Felicitas Goodman

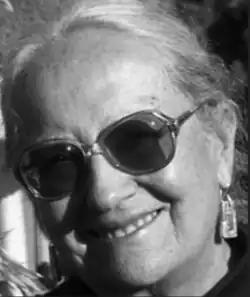

Felicitas D. Goodman (January 30, 1914 – March 30, 2005) was a Hungarian-born American linguist and anthropologist. She was a highly regarded expert in linguistics and anthropology and researched and explored Ecstatic Trance Postures for many years. She studied the phenomenon of speaking in tongues in Pentecostal congregations in Mexico. She is the author "Speaking in Tongues" and "Where the Spirits Ride the Wind: Trance Journeys and Other Ecstatic Experiences". Her work has been published mostly in the United States and Germany.